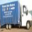
Label: truck